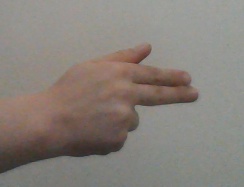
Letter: ghain